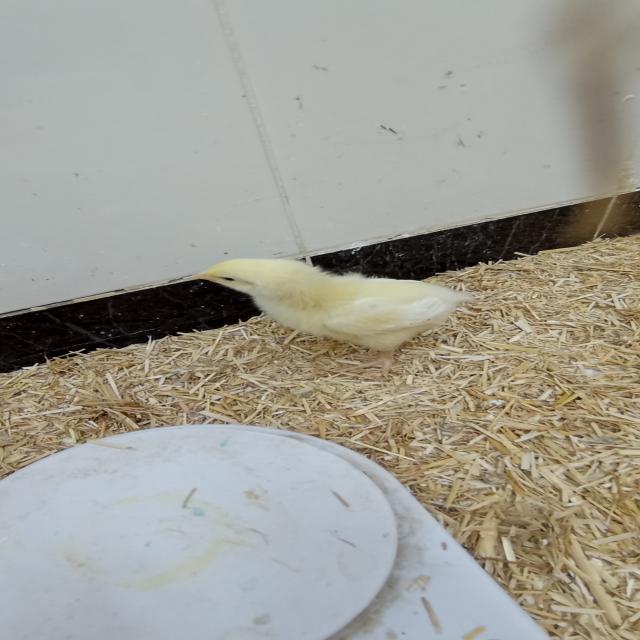
Weight: 120 g